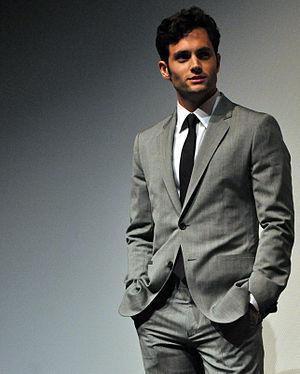
Cet article présente la quatrième saison de la série télévisée Gossip Girl.